Gaels

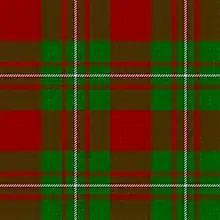
Clan tartan of the MacGregors. Distinctive patterns were adopted during the Victorian era.

In traditional Gaelic society, a patrilineal kinship group is referred to as a "clann" or, in Ireland, a "fine." Both in technical use signify a dynastic grouping descended from a common ancestor, much larger than a personal family, which may also consist of various kindreds and septs. ("Fine" is not to be confused with the term "fian", a 'band of roving men whose principal occupations were hunting and war, also a troop of professional fighting-men under a leader; in wider sense a company, number of persons; a warrior (late and rare)').